Sauber Motorsport

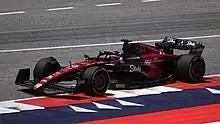
Valtteri Bottas driving the Alfa Romeo C43 at the 2023 Austrian Grand Prix

Sauber ended their relationship with Alfa Romeo at the end of 2023 season after deciding not to renew the agreement. The driver pairing of Bottas and Zhou were retained for the season. On 13 December 2022, Andreas Seidl was announced as Sauber's new chief executive officer from January 2023, replacing Frédéric Vasseur. In January 2023, Alfa Romeo announced a multi-year title sponsorship agreement with online casino Stake, renaming the team as "Alfa Romeo F1 Team Stake". The team also signed a partnership agreement with live streaming platform Kick, which shares Stake co-founder and owner Eddie Craven as investors. Kick's name and logo will replace Stake's in countries where gambling and sports betting advertisements are not allowed as "Alfa Romeo F1 Team Kick".